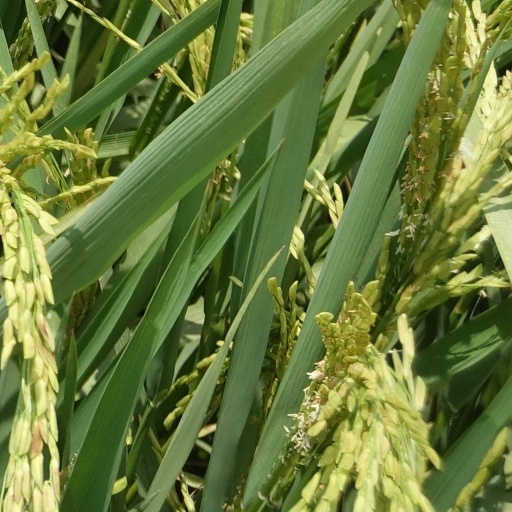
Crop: rice